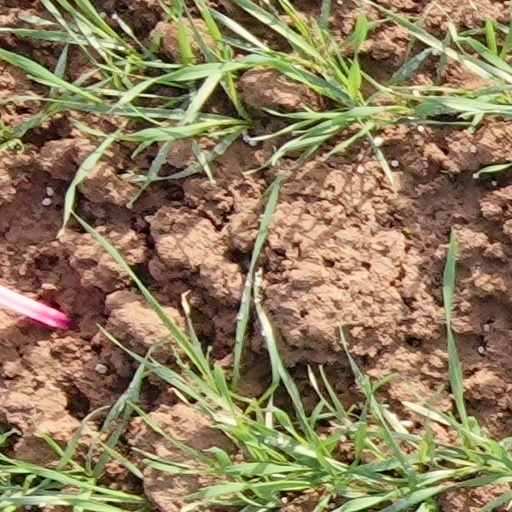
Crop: wheat